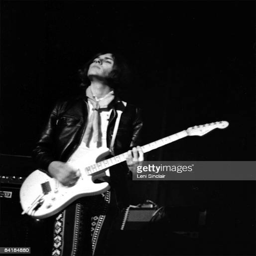
guitarist and bassist for hard rock artist performs live